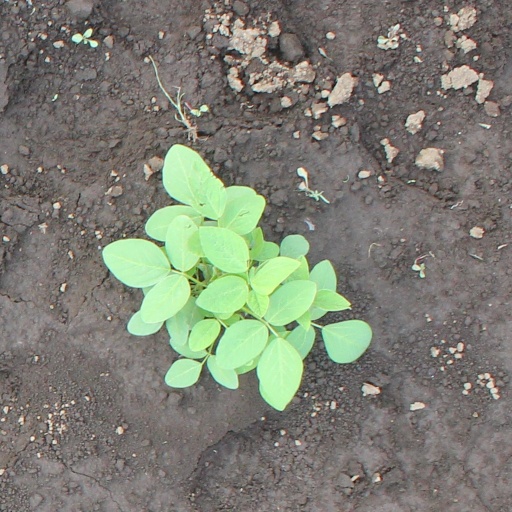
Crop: soybean